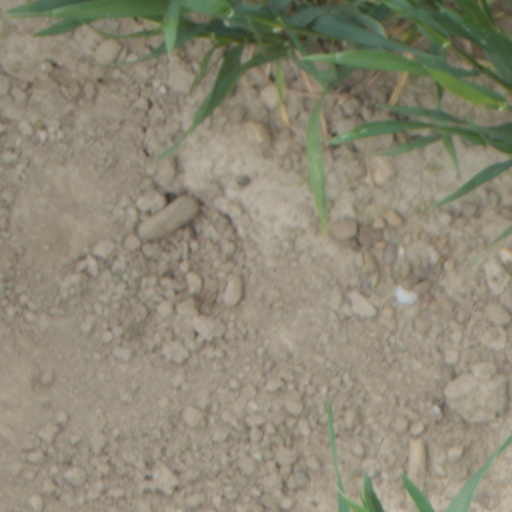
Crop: wheat